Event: Hurricane Matthew
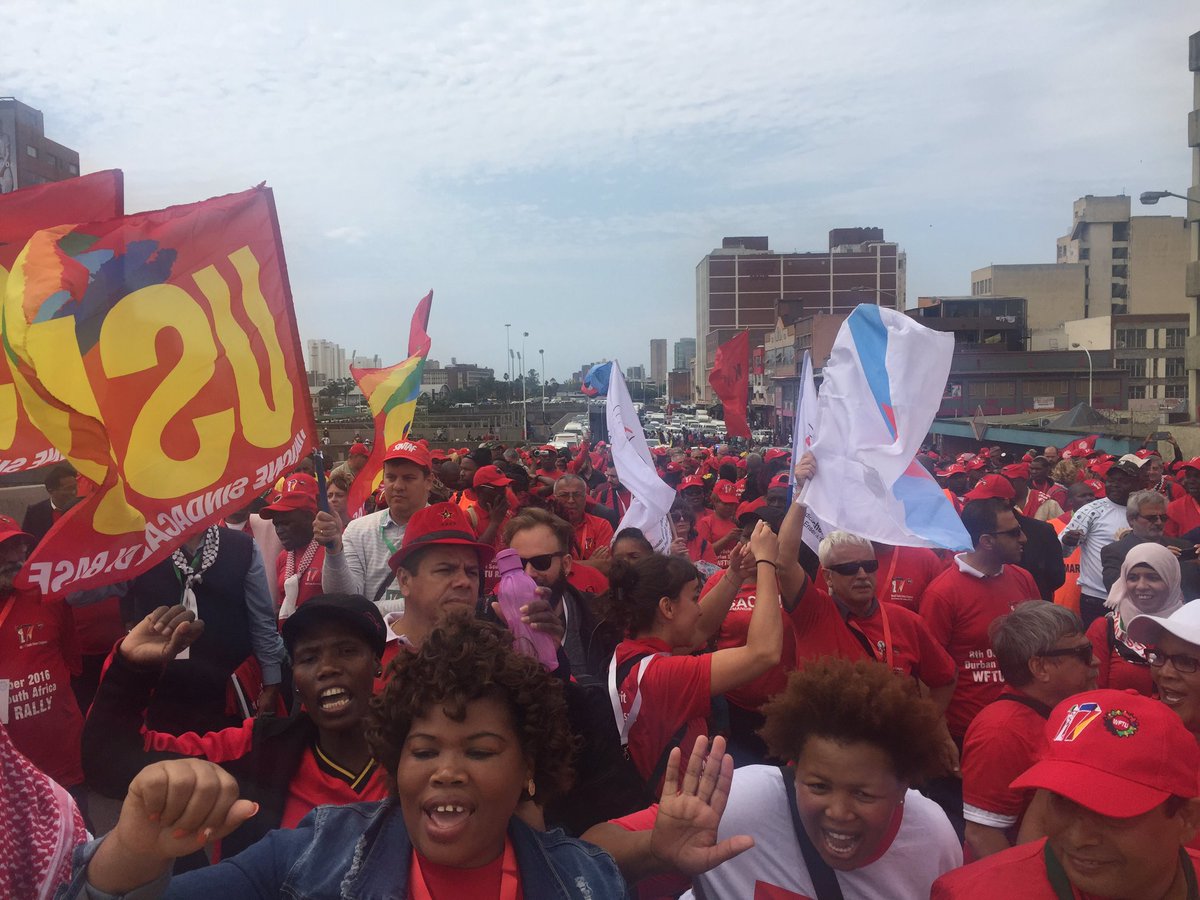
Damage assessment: no_damage